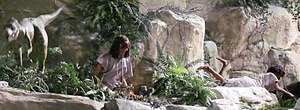
Fundamentalisme
Udstilling på det fundamentalistiske Creation Museum i Kentucky, der visen en udstilling, om hvordan mennesker levede sammen med dinosauere.
Fundamentalisme er en generel betegnelse for en form for religiøsitet, hvis udøvere læser deres hellige skrift meget bogstaveligt.